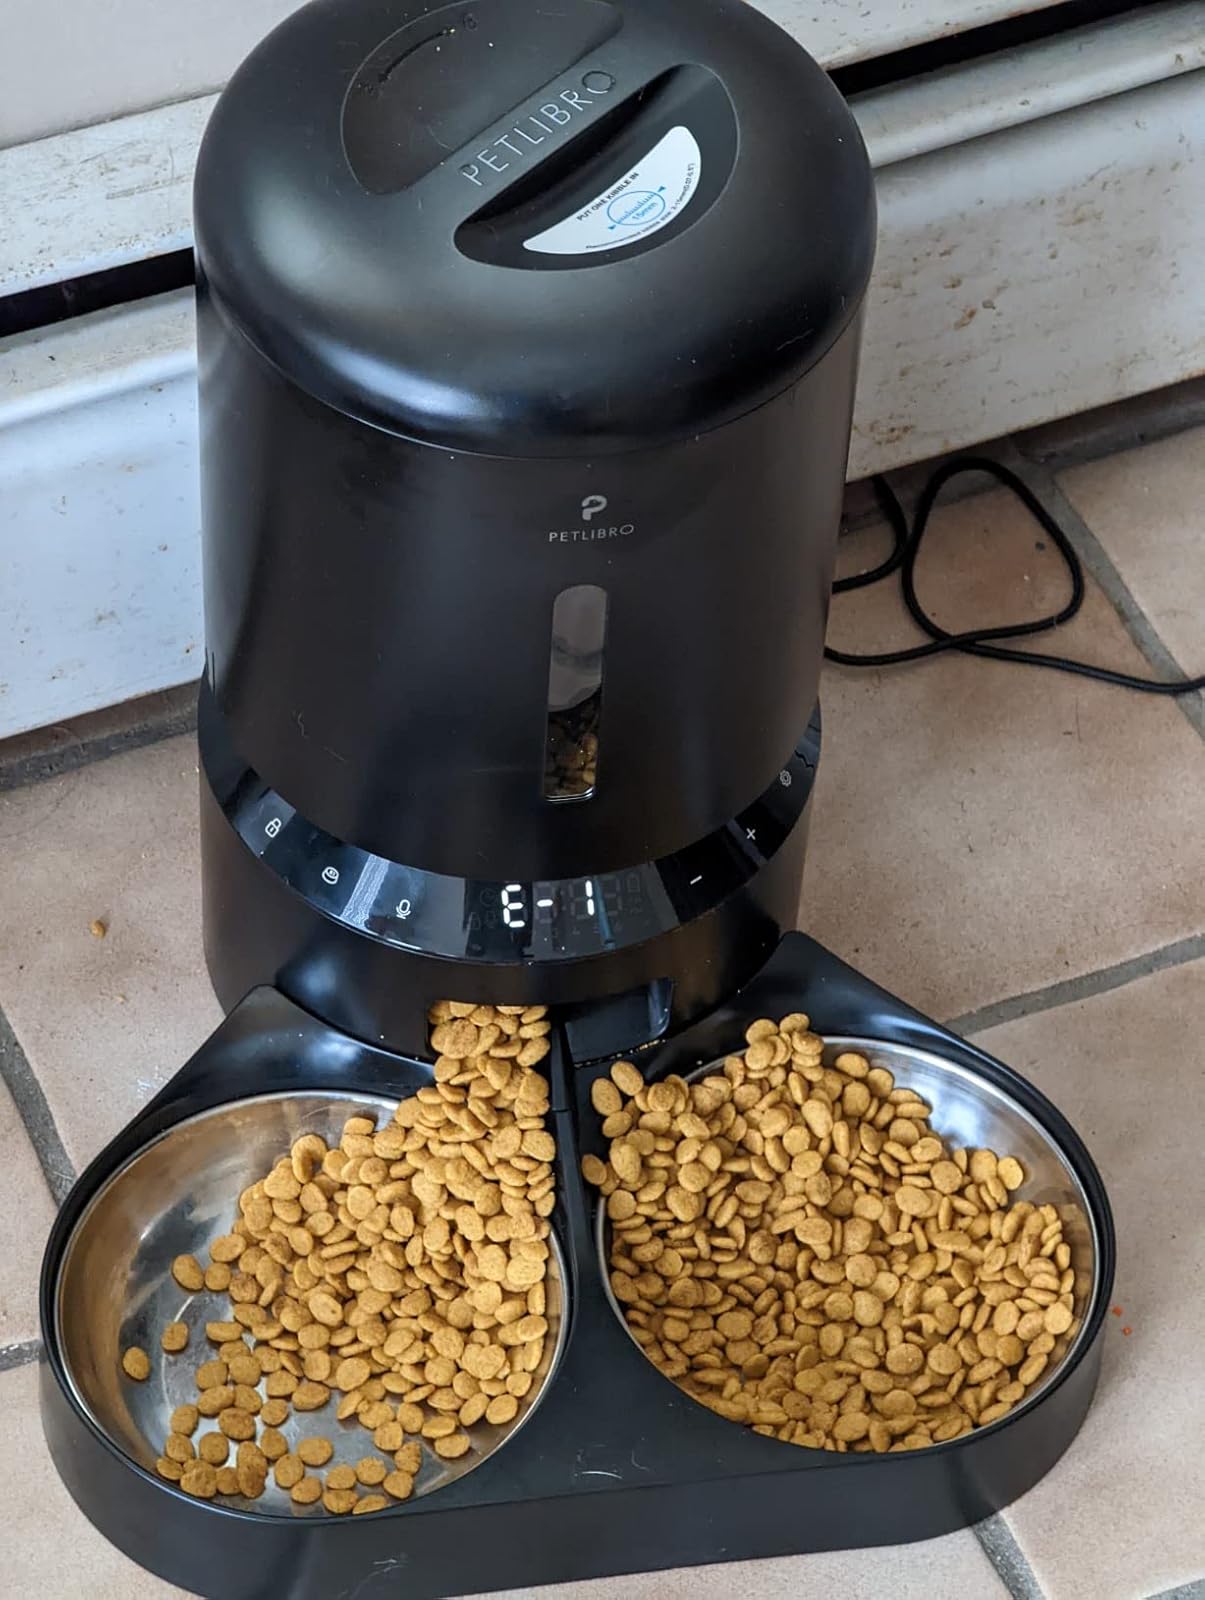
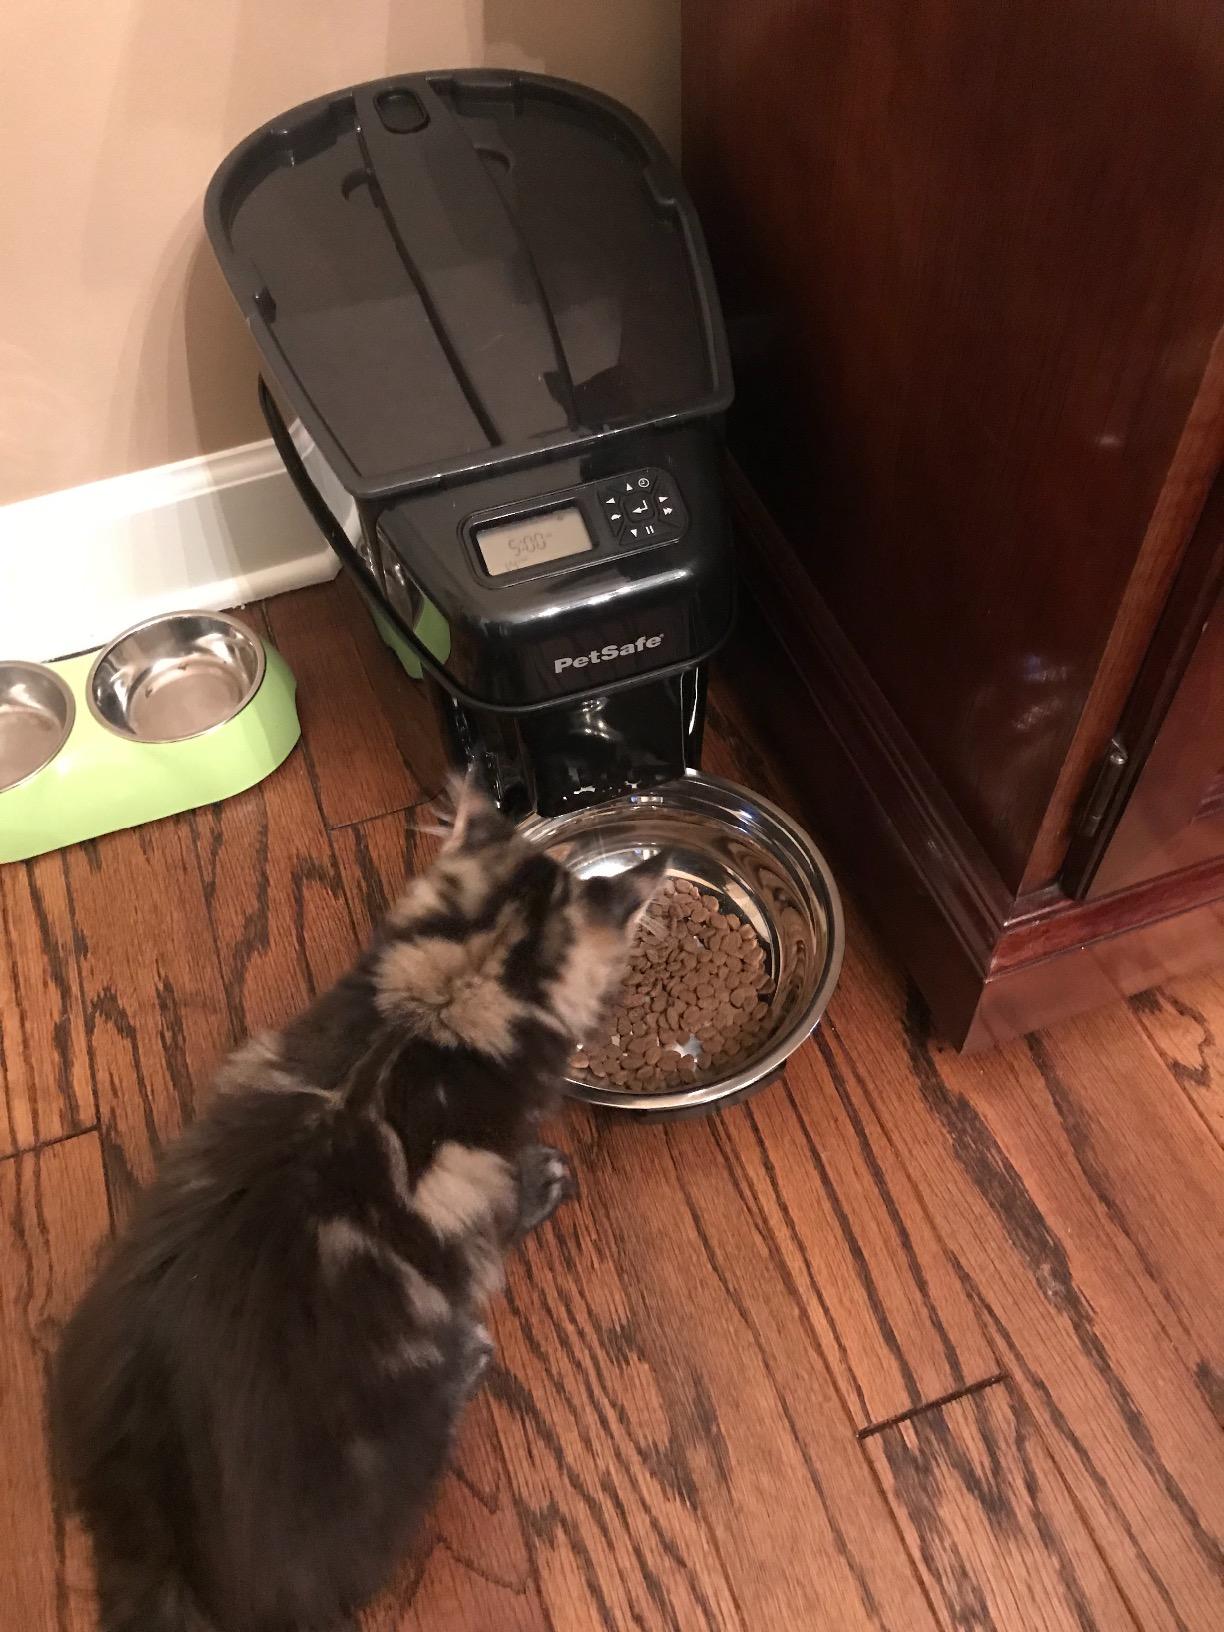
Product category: items_feeder
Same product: no